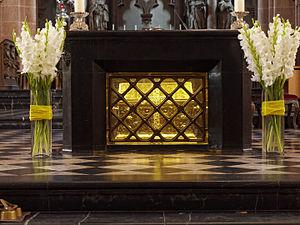
La basilique Saint-Marcellin-et-Saint-Pierre de Seligenstadt, dans le Land de Hesse en Allemagne, est l'ultime vestige d'un monastère bénédictin fondé par Eginhard, le biographe de Charlemagne.